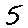
Label: 5